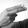
ASL letter: H